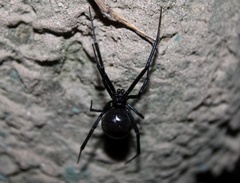
Species: Lactrodectus_hesperus